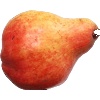
Label: red_pear